Crystal Castles (video game)

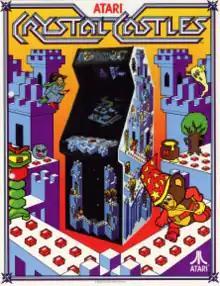
North American arcade flyer

Crystal Castles is an arcade video game released by Atari, Inc. in 1983. The player controls Bentley Bear who has to collect gems located throughout trimetric-projected rendered castles while avoiding enemies, some of whom are after the gems as well.